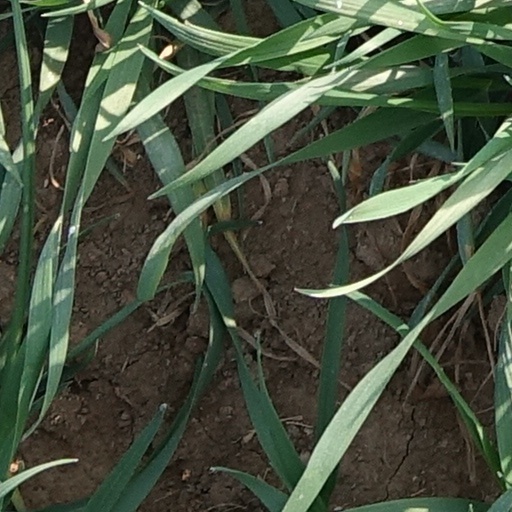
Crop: wheat